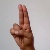
The image shows a hand gesture representing the letter 'U' in Indian Sign Language.